Killing of Rafael Ramos and Wenjian Liu

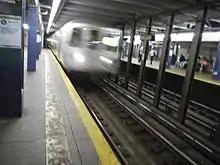
The Myrtle–Willoughby Avenues subway station, where Brinsley killed himself after fatally shooting two NYPD officers

Before Brinsley arrived in Brooklyn by bus, he shot and seriously wounded his 29-year-old ex-girlfriend, Shaneka Nicole Thompson, in the Baltimore suburb of Owings Mills, Maryland, on Saturday morning. The second shooting occurred at Myrtle Avenue and Tompkins Avenue, a busy intersection in Brooklyn near the Tompkins Houses. Brinsley approached the passenger window of an NYPD patrol car occupied by Rafael Ramos, 40, and Wenjian Liu, 32, of Brooklyn's 84th Precinct. He then fired a semiautomatic handgun four times through the open window, striking Ramos and Liu in the head and upper body, killing both officers instantly. Two Con Ed workers who witnessed the shooting notified police. After NYPD officers responding to the scene chased him onto the subway, he killed himself with the handgun in the Myrtle–Willoughby Avenues subway station, according to police. Brinsley and the two police officers were taken to Woodhull Hospital, and all were pronounced dead on arrival.